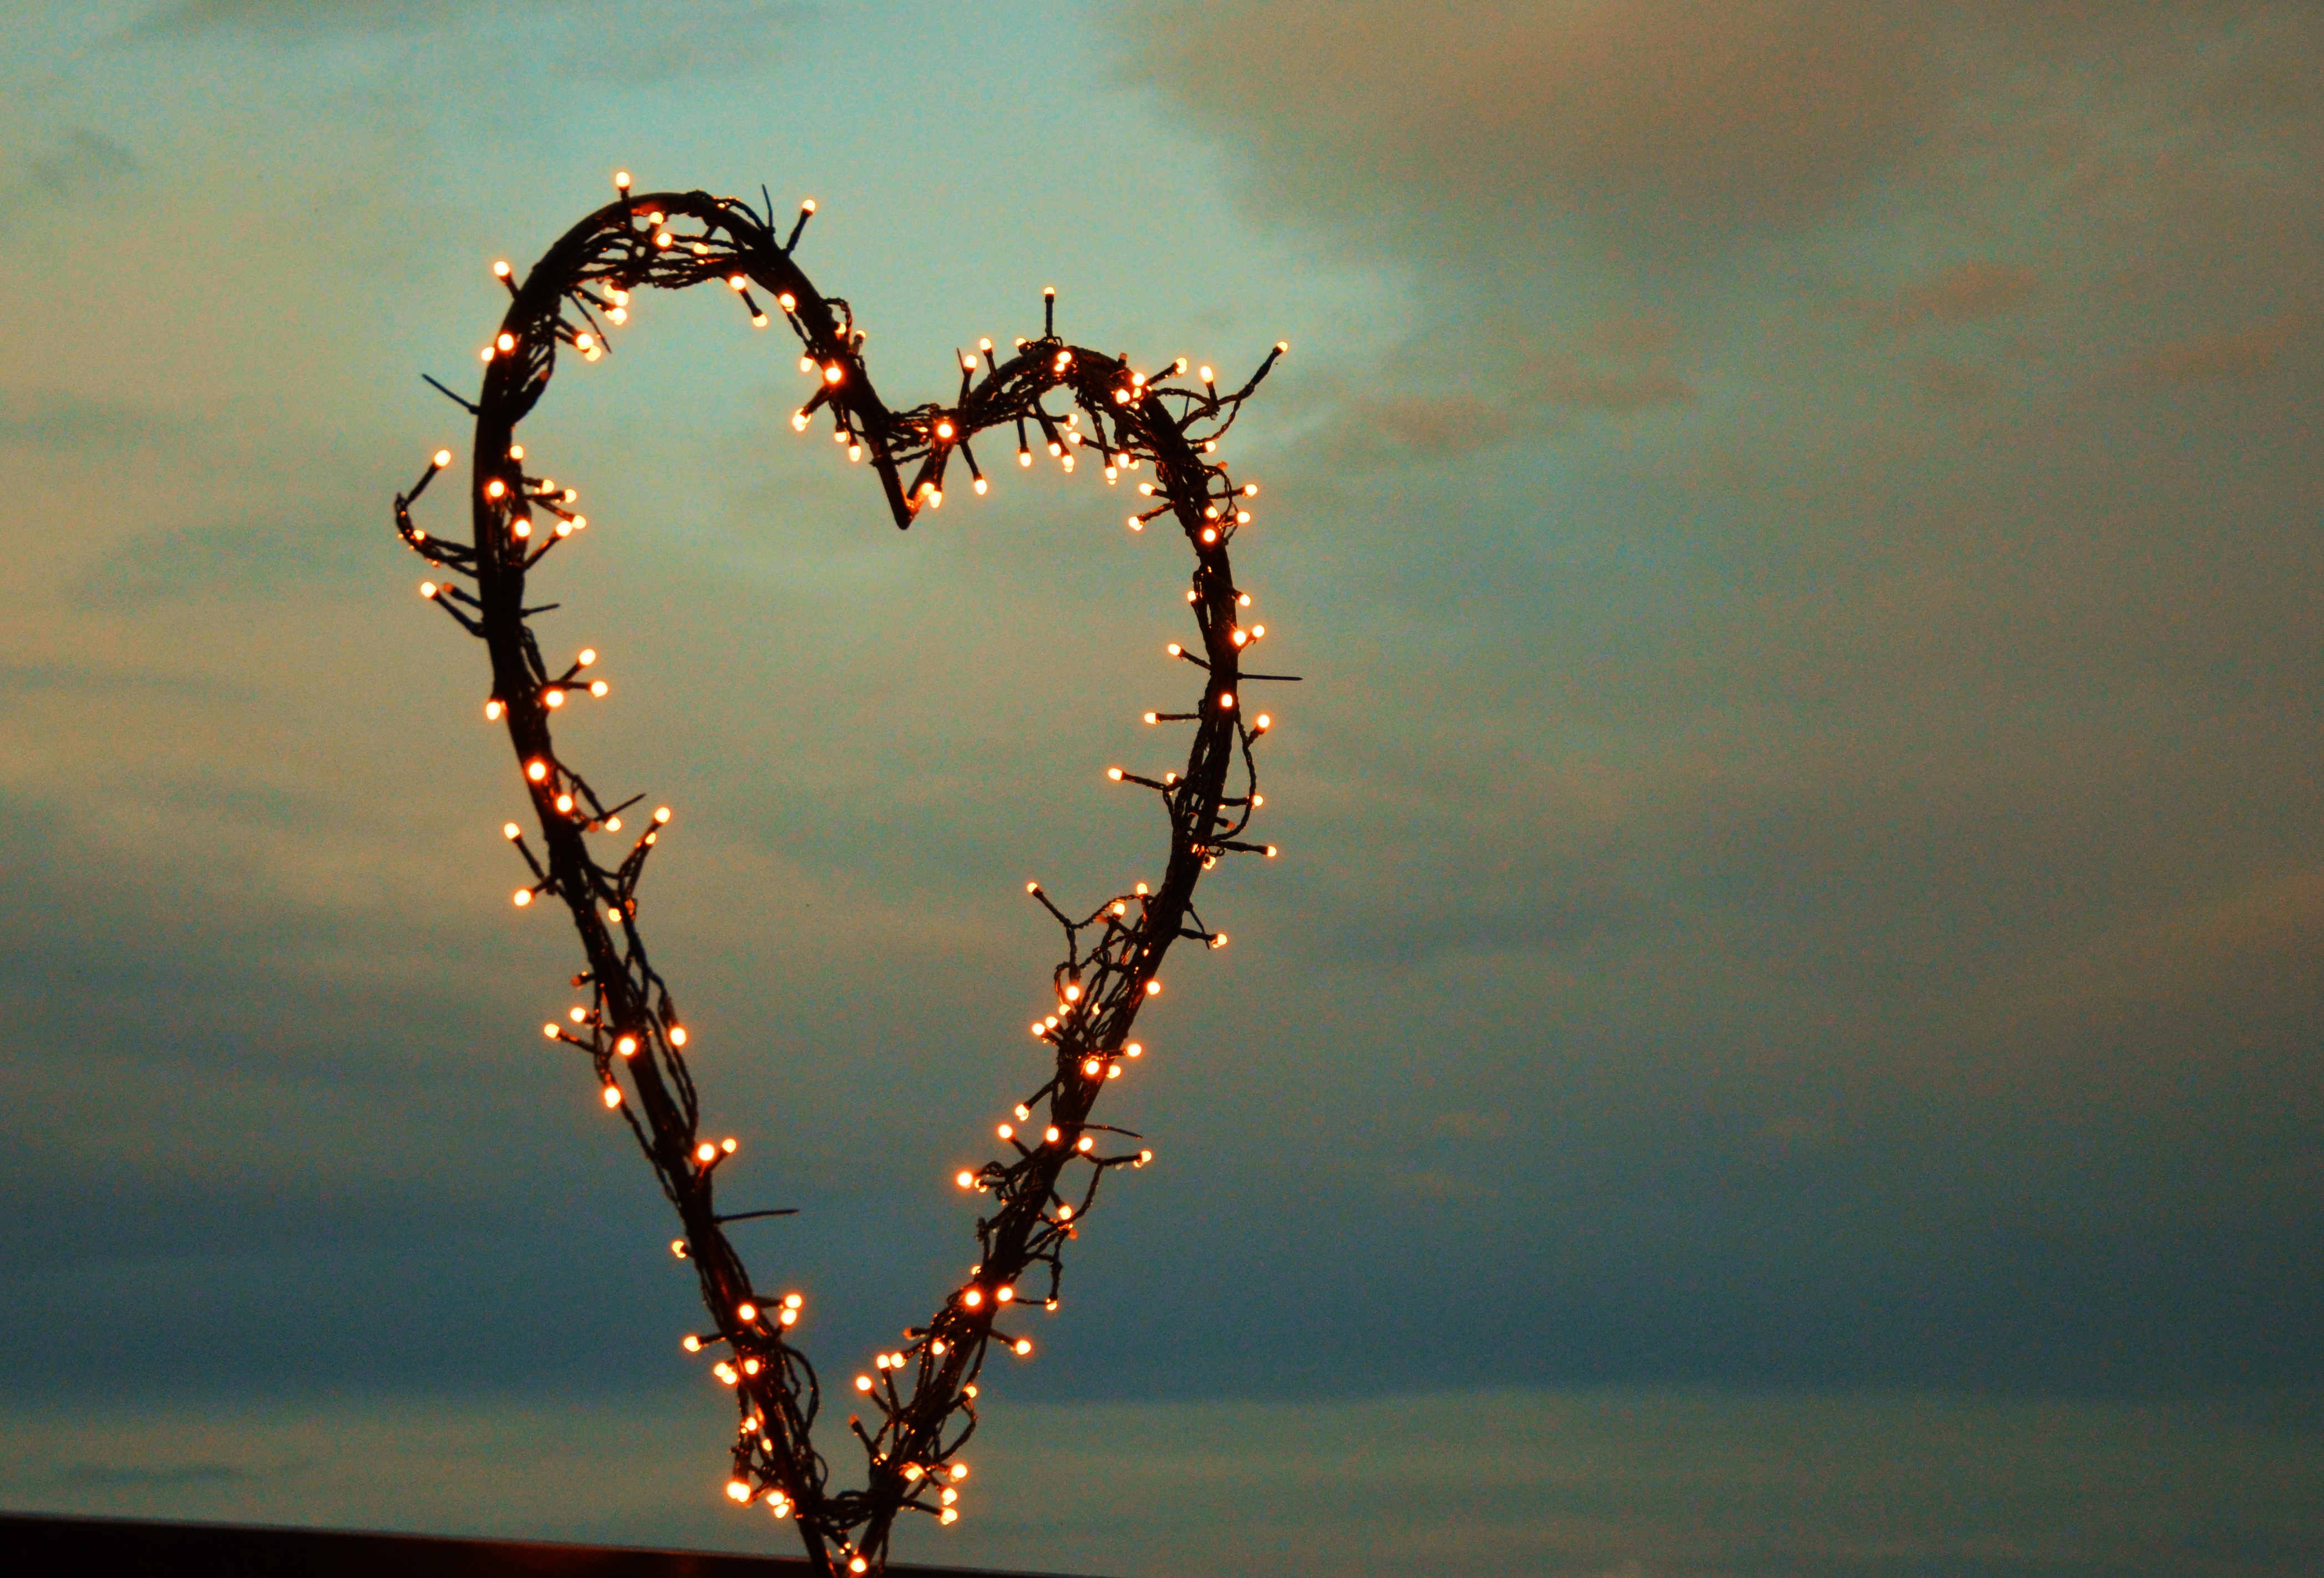
water, branch, light, cloud, sky, sunset, sunlight, morning, flower, love, heart, reflection, romance, romantic, close up, welcome, evening sky, macro photography, lichterkette, atmosphere of earth